Chestnut-hooded laughingthrush

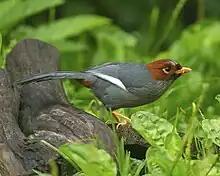
A chestnut-hooded laughingthrush foraging for insects.

The chestnut-hooded laughingthrush is long, with both sexes having similar appearances. In the nominate subspecies, the chin, lores (area between the eyes and nostrils), (line above the eye), feathers around the nostrils, and the area around the base of the bill are chestnut brown. The forehead, front of the (top of the head), and the area from the eyes down to the chin are darker, with some greyish-white feathering on the crown. The throat, breast, and upper belly are dull yellowish-brown with a greyish tinge and dull yellowish-brown streaking. The are purer grey, while the lower belly, thighs, and are reddish-brown. The side of the neck and the are slaty-grey with a slight yellowish-brown tinge, with a long white patch on the . The tail is darker grey and has a blackish tip. The iris is red to reddish-brown, with a yellow half eye-ring behind and below the eye. The bill is dull orange to yellowish-brown, while the legs are yellowish.